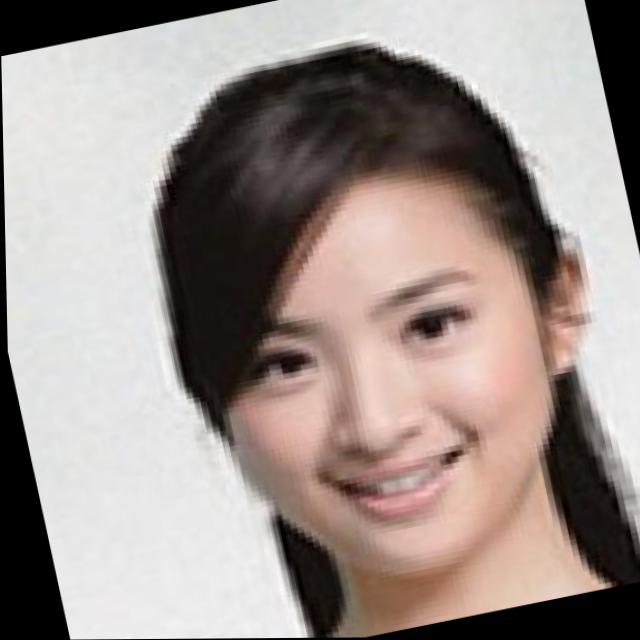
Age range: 21-44